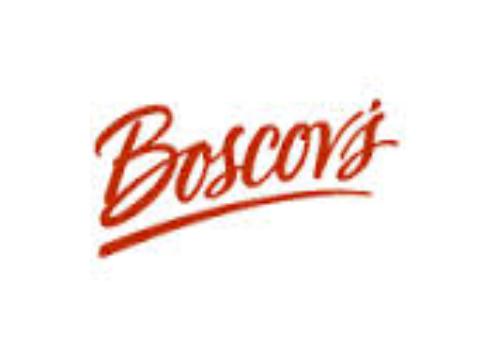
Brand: Boscov's
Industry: Clothes